Battle of Empress Augusta Bay

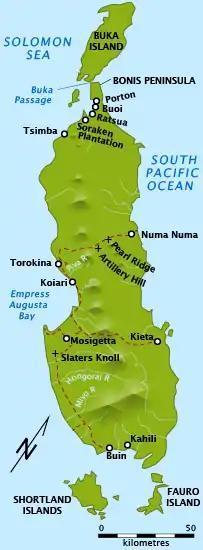
Map showing Empress Augusta Bay on the western coast of Bougainville

As the Japanese ships cruised towards Cape Torokina, the Americans were already in the process of withdrawing most of their landing craft and troop transports from around Cape Torokina, and assembling them to the southwest of Empress Augusta Bay. The 12 transports were ordered to depart around 18:00, while four cargo vessels, still only partially unloaded, remained. The US minelayers operating off Cape Moltke were also withdrawn. Meanwhile, US reconnaissance aircraft had detected Omori's force, and in response Merrill's force, which had been shelling Japanese positions around Buka in northern Bougainville the day before, began steaming north from around Vella Lavella to intercept, departing before midnight on 1/2 November. They subsequently established themselves to block the entrance to Empress Augusta Bay. The Japanese approached from the northwest, aiming to bombard the invasion force in their transports and on the shore. At 01:30 on 2 November, "Haguro" was struck amidships by an American aerial attack. The resulting damage necessitated a significant reduction in speed for the entire formation.